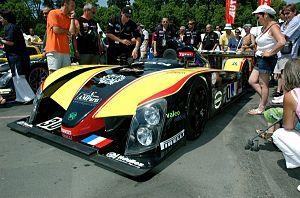
Welter Racing, également dénommée WR est une écurie française de sport automobile fondée en 1990. Son fondateur, Gérard Welter, imagine, conçoit, construit et engage des prototypes aux 24 Heures du Mans depuis 1976 sous le nom de WM jusqu'en 1989, puis WR. Les ateliers se situent dans la ville de Thorigny-sur-Marne, en Seine-et-Marne.